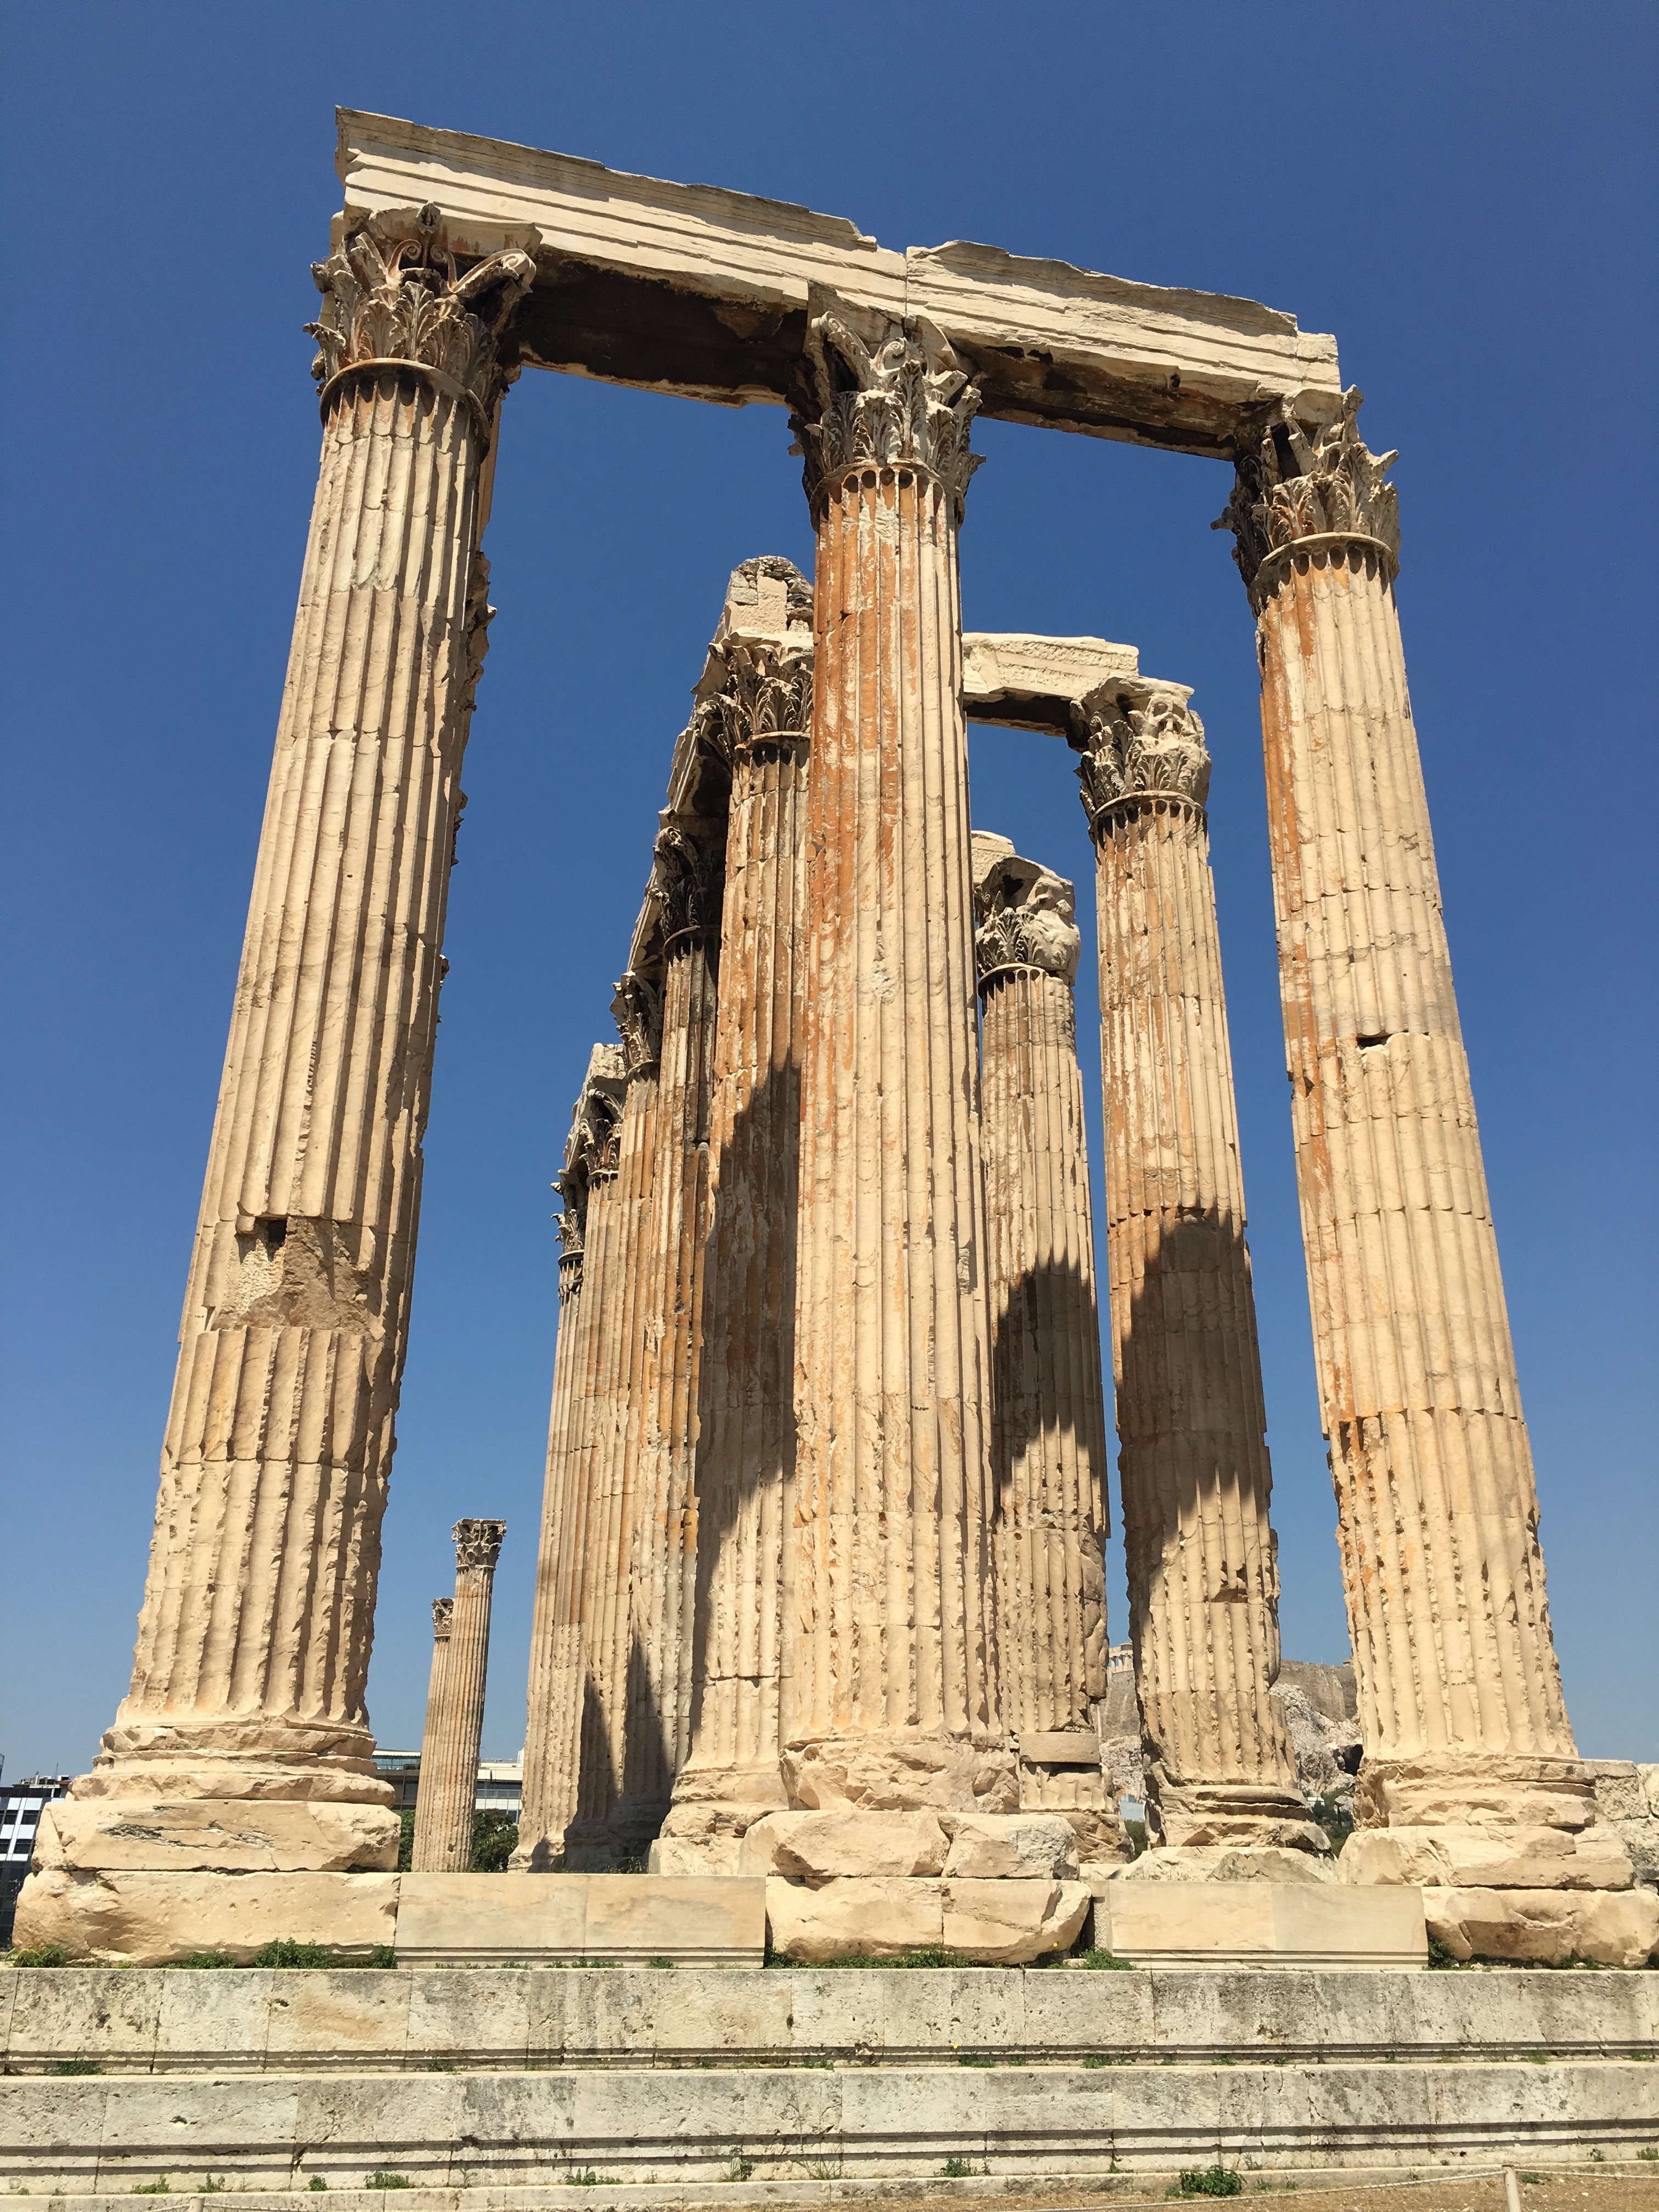
architecture, structure, monument, summer, vacation, tourist, travel, europe, statue, arch, column, greek, mediterranean, tower, holiday, ancient, landmark, tourism, temple, ruins, greece, destination, roman temple, historic site, ancient history, ancient roman architecture, ancient greek temple